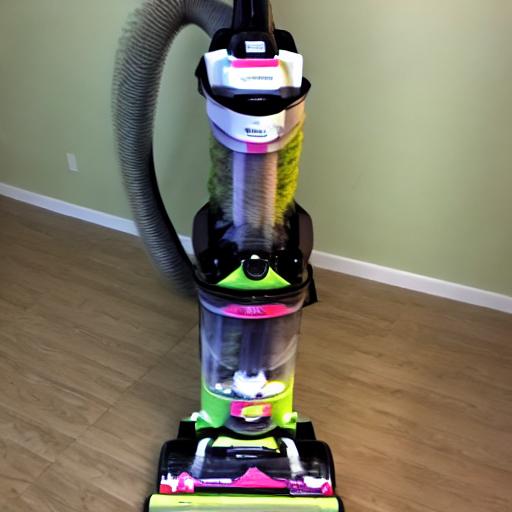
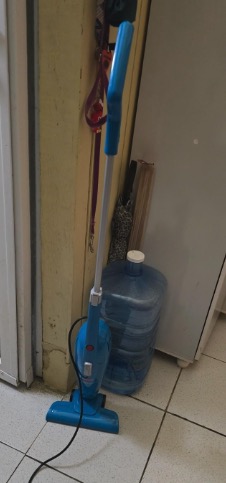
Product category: items_vacuum
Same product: no